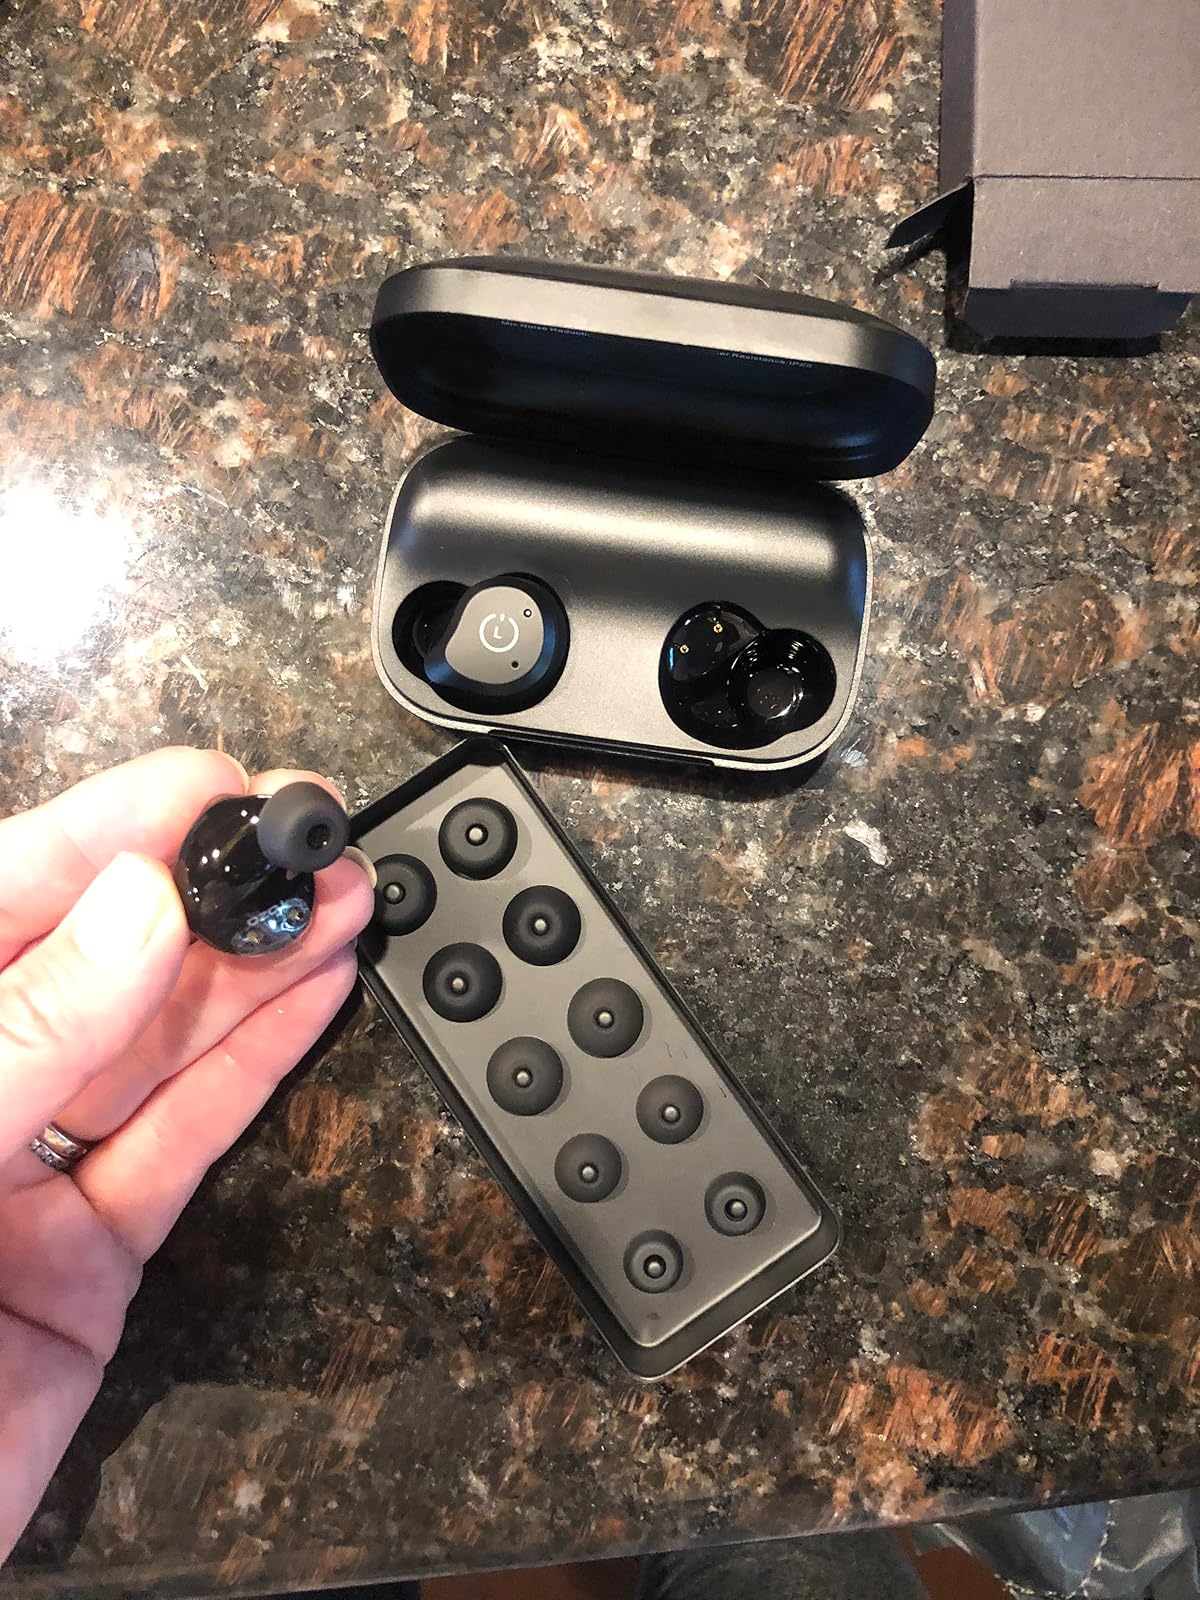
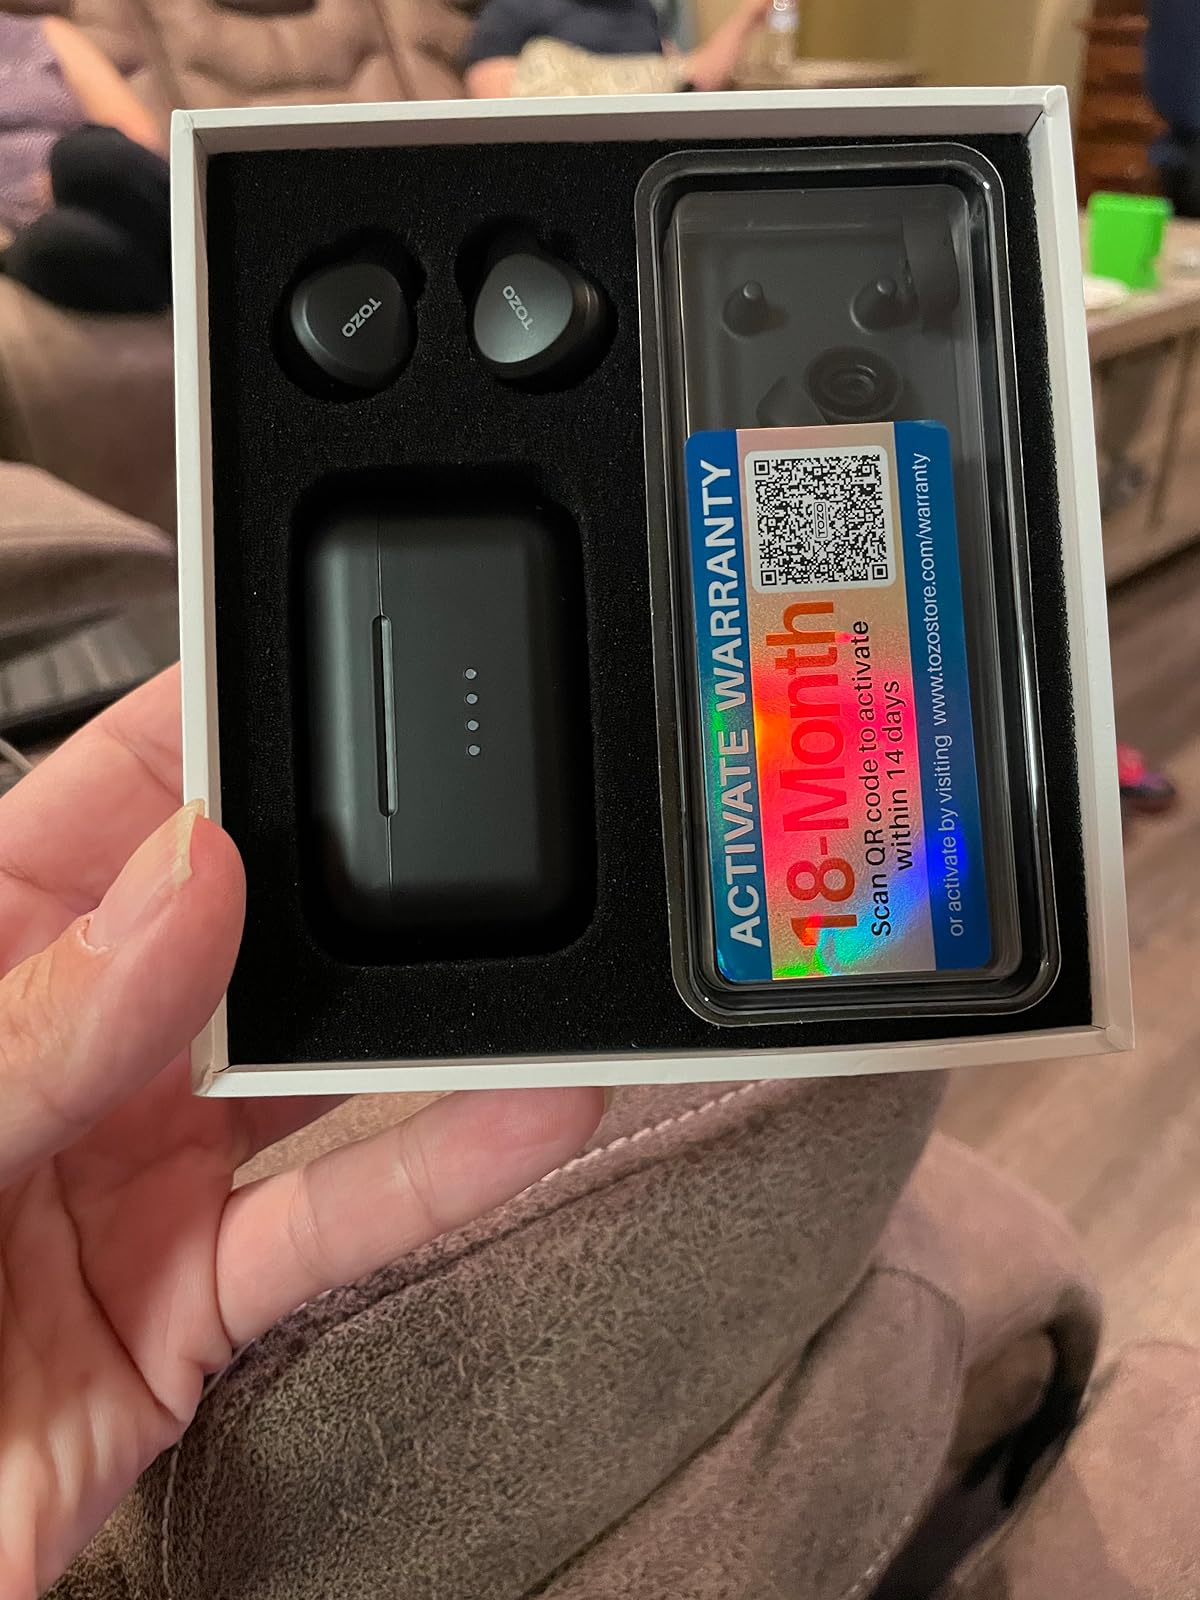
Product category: earbuds
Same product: yes